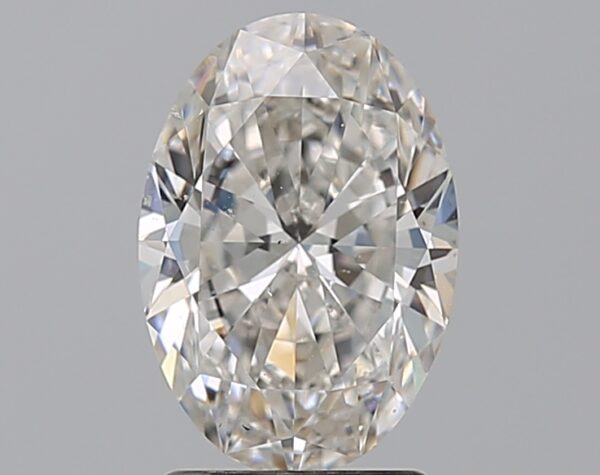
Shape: oval
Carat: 2.02
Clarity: SI1
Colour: G
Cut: EX
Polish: EX
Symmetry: EX
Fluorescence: F
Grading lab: GIA
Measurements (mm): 10.08 x 6.95 x 4.31